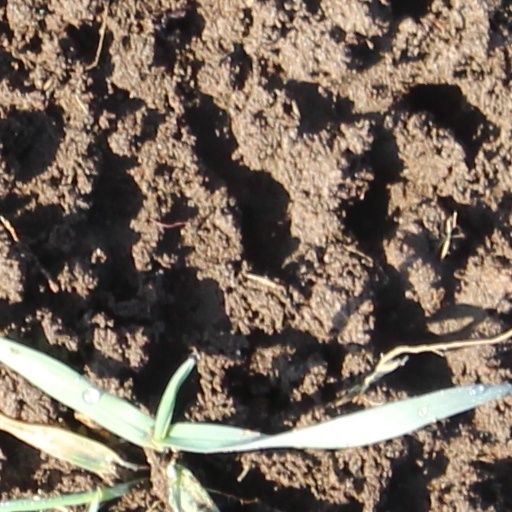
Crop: wheat